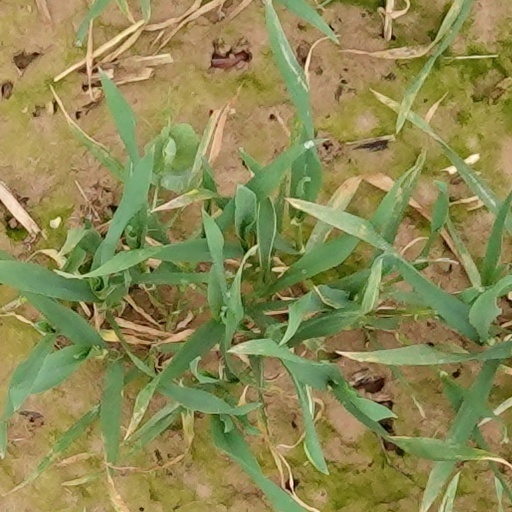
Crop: wheat